Letters from the Lost

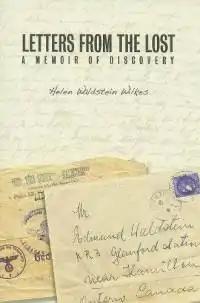
First edition cover of Canadian release

Letters from the Lost: A Memoir of Discovery is a non-fiction memoir, written by Canadian writer Helen Waldstein Wilkes, first published in December 2009 by Athabasca University Press. In the book, the author chronicles her discoveries after reading a box of letters she had never before seen. Her Jewish parents had fled Czechoslovakia in April 1939 to seek haven in Canada. Once in place, they corresponded with family and friends, encouraging them to escape the mounting peril that Hitler had envisioned as the Final Solution. Wilkes would learn that shortly after her parents migration, the ability to flee had been curtailed; and that each letter, compounded the historical anguish the writers were forced to endure.